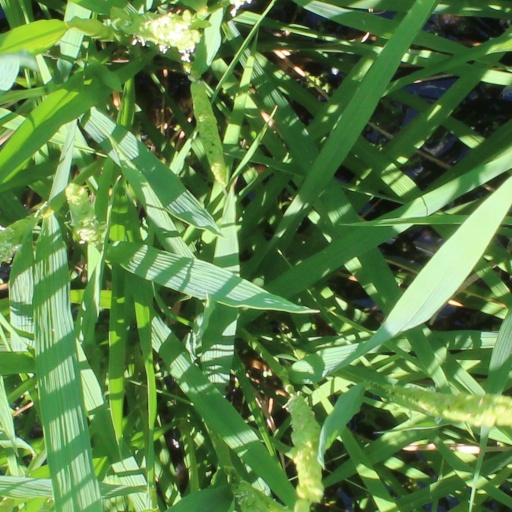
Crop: rice